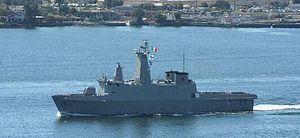
La Marine mexicaine est la branche navale des forces armées du Mexique.